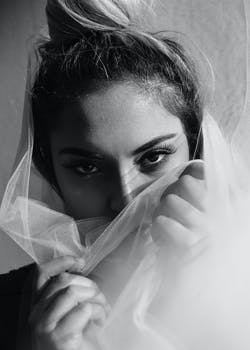
Label: No Watermark